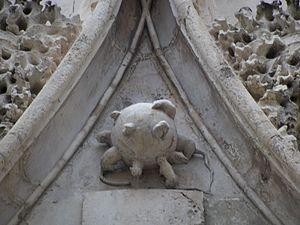
Cathédrale Saint Siffrein de Carpentras (84)
La cathédrale Saint-Siffrein de Carpentras est une église catholique romaine qui fut l'ancienne cathédrale de la ville de Carpentras, dans le département de Vaucluse, en France. L'édifice est classé monument historique depuis 1840.